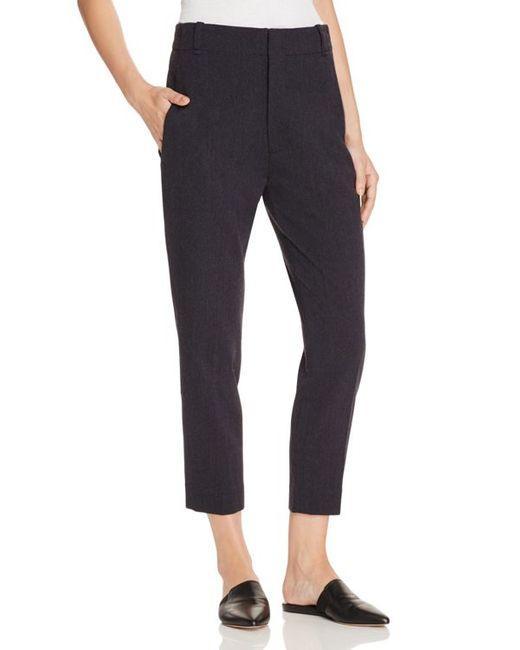
Dunkelgraue formale knöchellange Hose